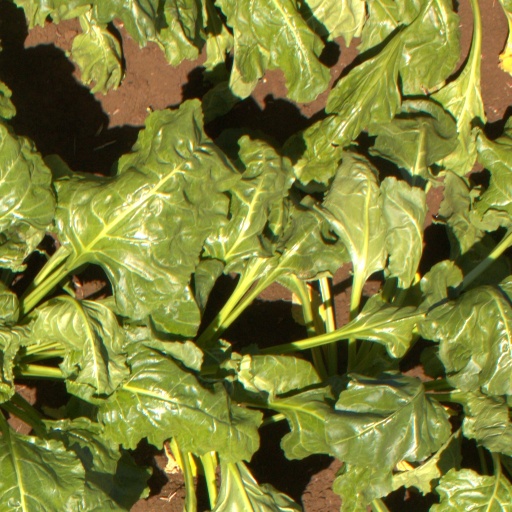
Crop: sugar beet